Stream pool

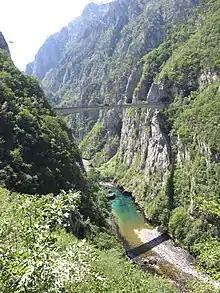
A deep turquoise color of a stream pool on the Piva river.

In hydrology, a stream pool is a stretch of a river or stream in which the water depth is above average and the water velocity is below average.